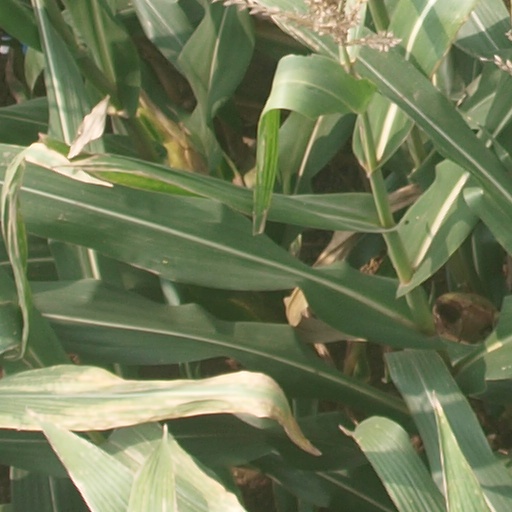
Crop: maize; corn